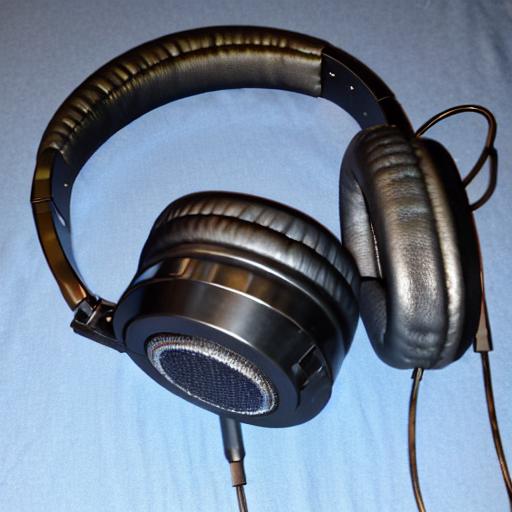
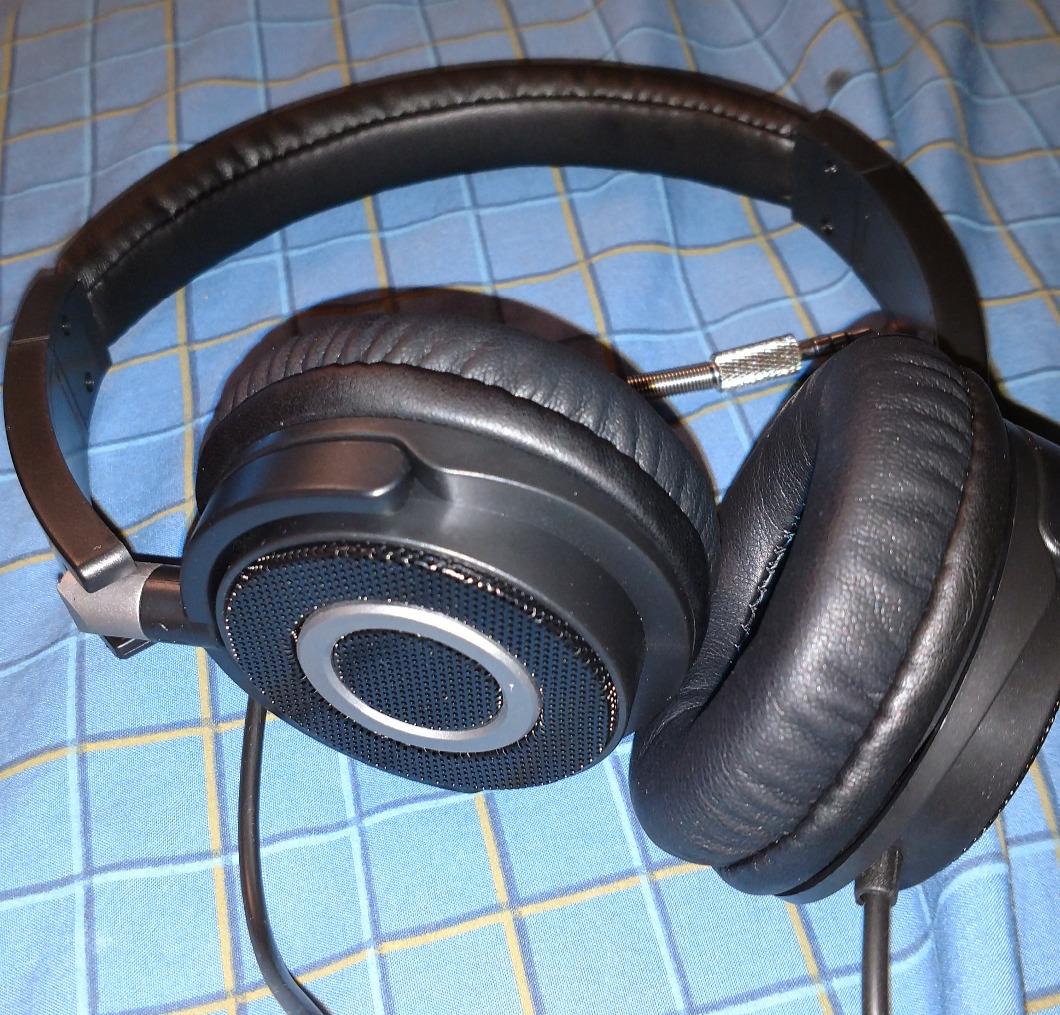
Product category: headphones
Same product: no